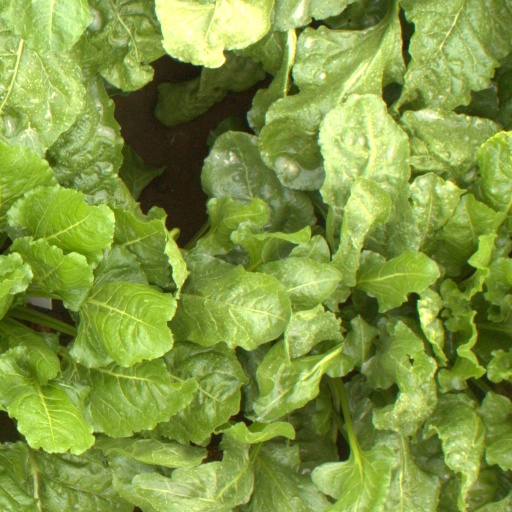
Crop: sugar beet